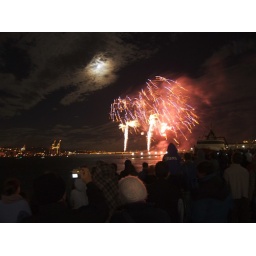
Used the roof of a car as my tripod, in front of Te Papa